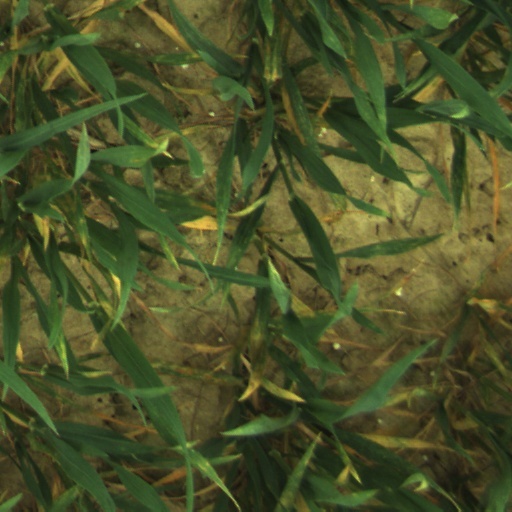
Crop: wheat